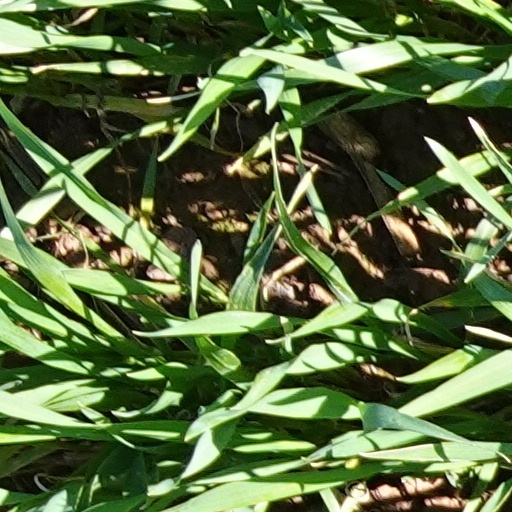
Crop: wheat